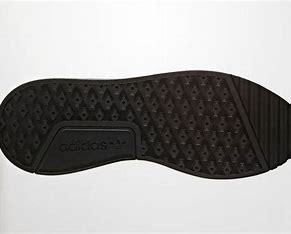
Brand: Adidas
Model: _plr